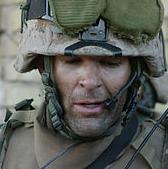
Age: 30